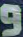
Number: 9